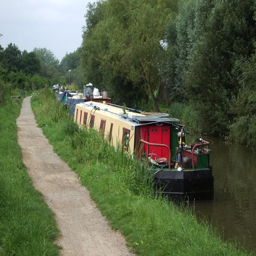
there is a canal with such boats .